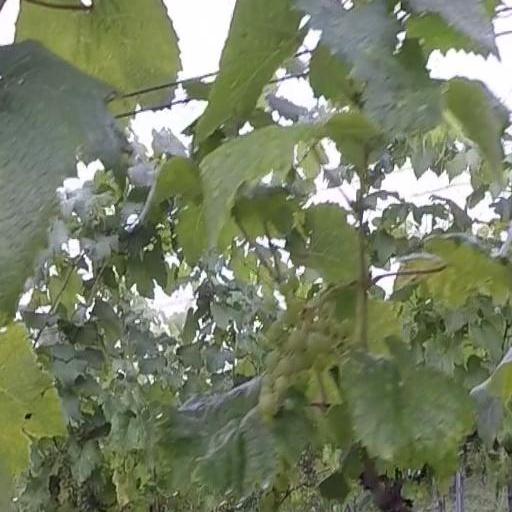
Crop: grape